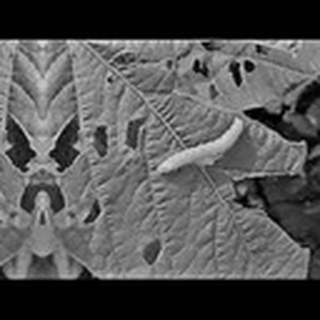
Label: cotton_army_worm